Thomas Hill (American painter)

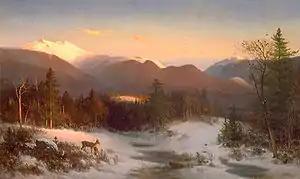
"Mount Lafayette in Winter" (1870)

Hill made yearly sketching trips to Yosemite, Mount Shasta, and, back east, to the White Mountains. Hill ran an art gallery and art supply store. He briefly acted as the interim director for the SFAA School of Design and went to Alaska on a commission for environmentalist John Muir. He lived on his stock market investments as well as his art proceeds. His marriage ended in the 1880s.